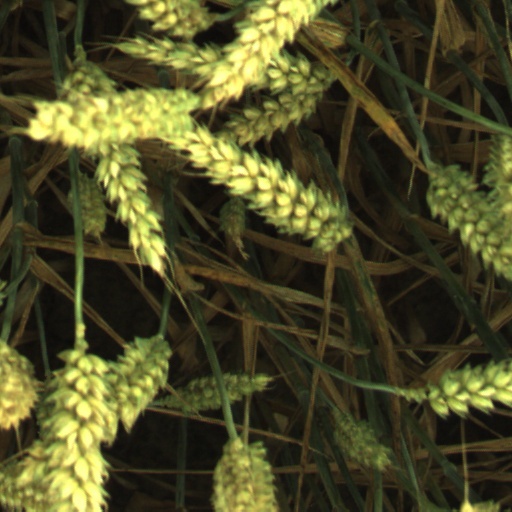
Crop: wheat